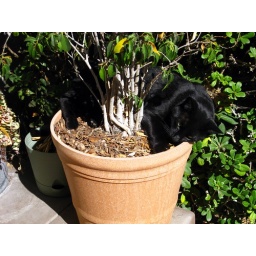
Oreo in plant pot